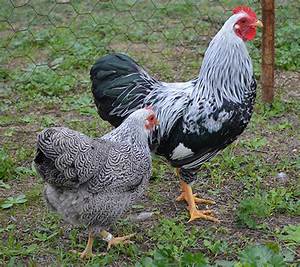
Label: chicken